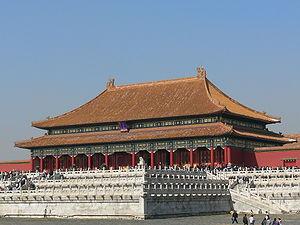
"Le pavillon de l'Harmonie suprême est la plus grande salle de la cité interdite de Pékin, en Chine. Il est situé sur l'axe central de la Cité, derrière la Porte de l'Harmonie Suprême. Construit sur une base formée de trois niveaux de marbre et entouré de brûleurs d’encens en bronze, le pavillon de l’harmonie suprême est l’une des plus grandes structures en bois de Chine. C'est le lieu où les empereurs des dynasties Ming et Qing célébraient leurs cérémonies d'intronisation et de mariage. Le nom de la salle a changé plusieurs fois au cours des derniers siècles, passant de ""Fengtian Dian"" lors de sa construction à de ""Huangji Dian"" en 1562. Son nom actuel lui a été donné par l'empereur Shunzhi de la dynastie Qing en 1645.